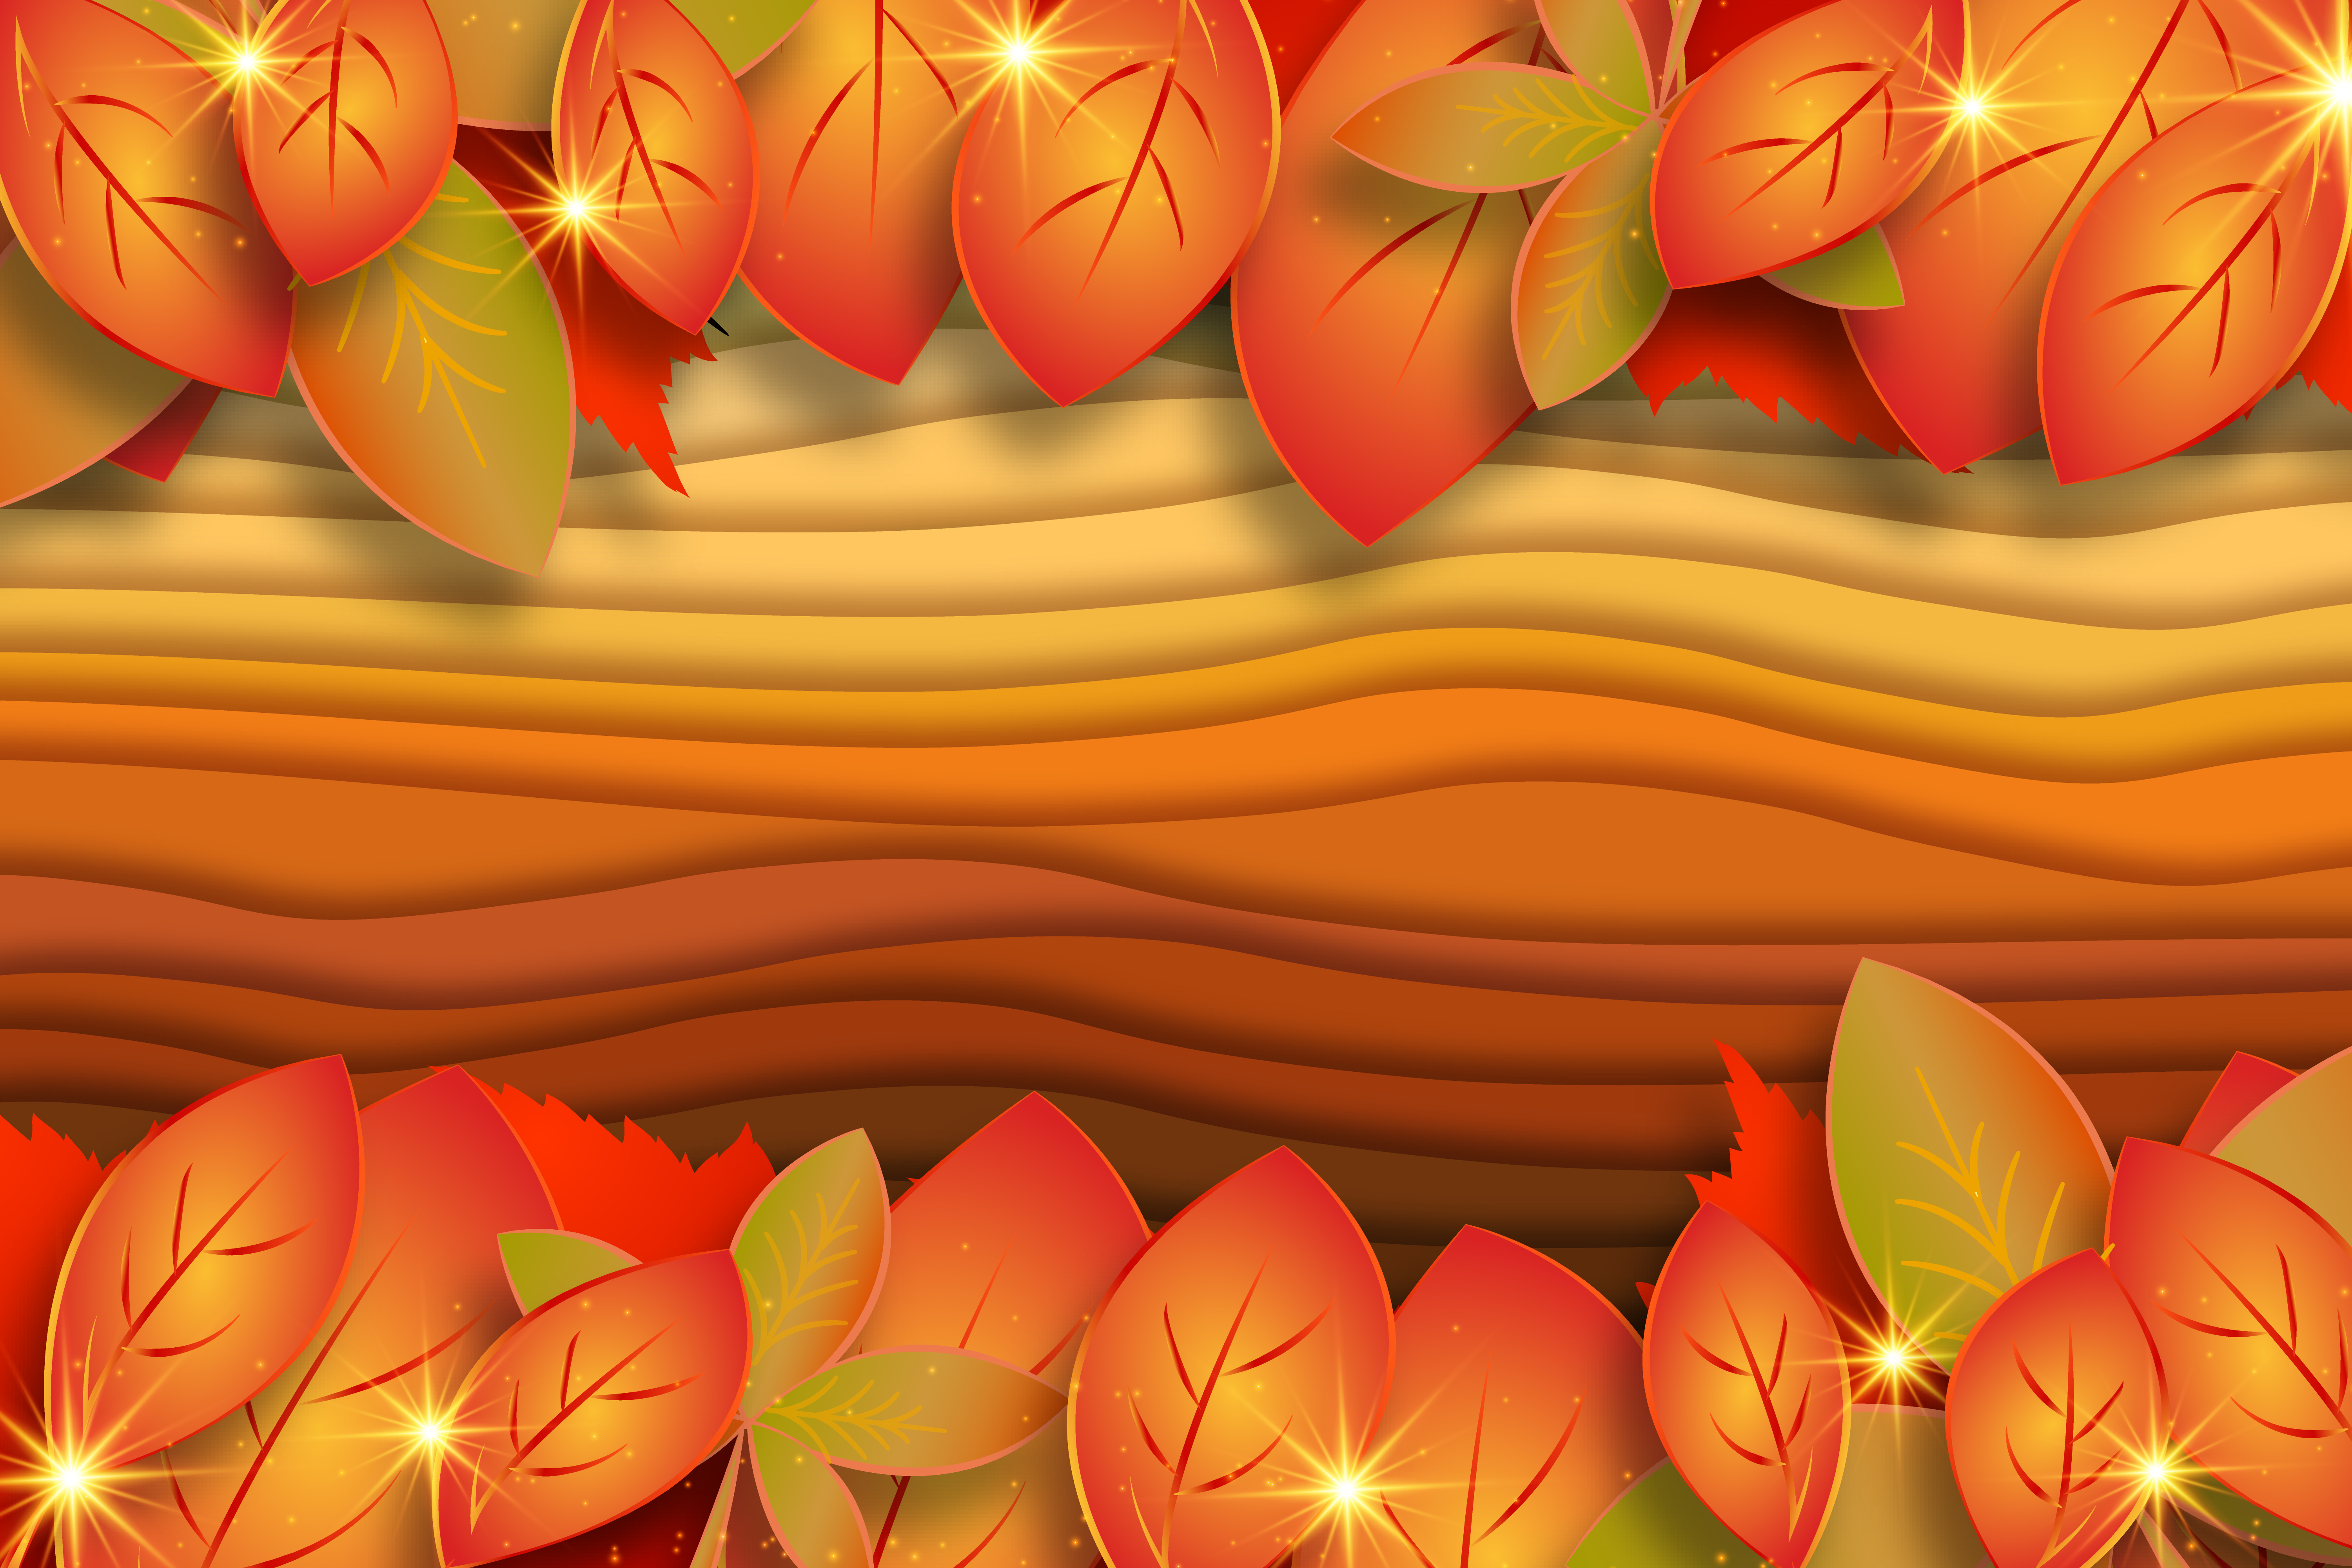
thanksgiving, greetings, autumn, greeting, season, decoration, holiday, color, brown, fall, design, decorative, copyspace, celebration, leaves, happy, frame, background, ornament, sale, offer, banner, orange, petal, peach, lighting, flower, plant, aquatic plant, water lily, mid autumn festival, graphics, art